Imran Pratapgarhi

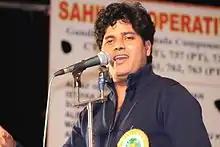

Imran Pratapgarhi (born 6 August 1987) is an Indian Urdu-language poet and politician, who is a Member of Parliament in the Rajya Sabha, the upper house of Indian Parliament. He represents the Indian state of Maharashtra. Pratapgarhi is known for his protest poetry that particularises the Muslim experience and identity in India and other parts of the world; he is especially known for his Urdu nazms "Madrasa" and "Han Main Kashmir Hoon."